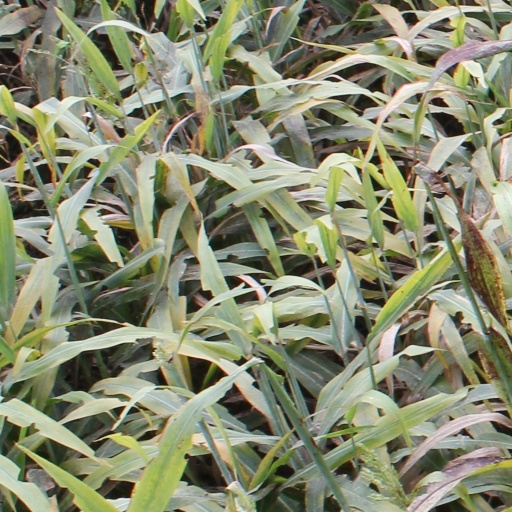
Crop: sorghum